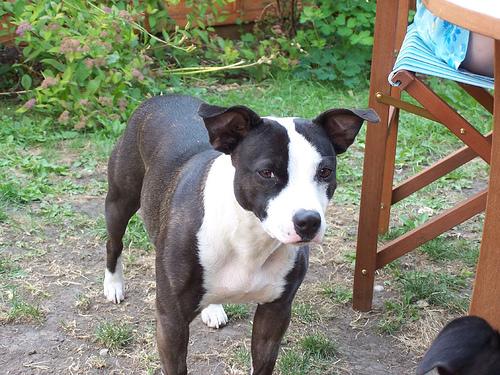
Breed: staffordshire bull terrier